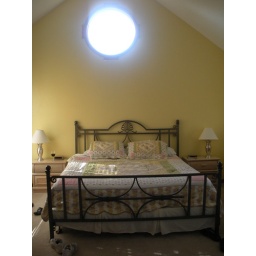
Master bedroom in the beach house